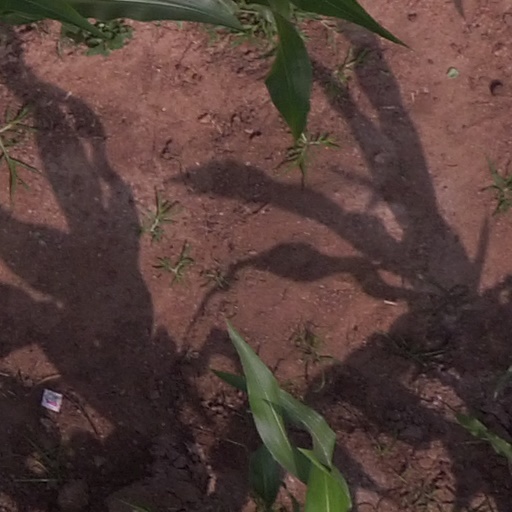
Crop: maize; corn